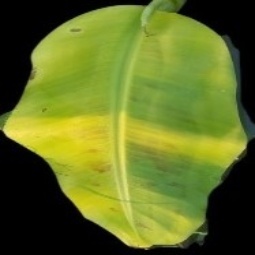
Label: Healthy